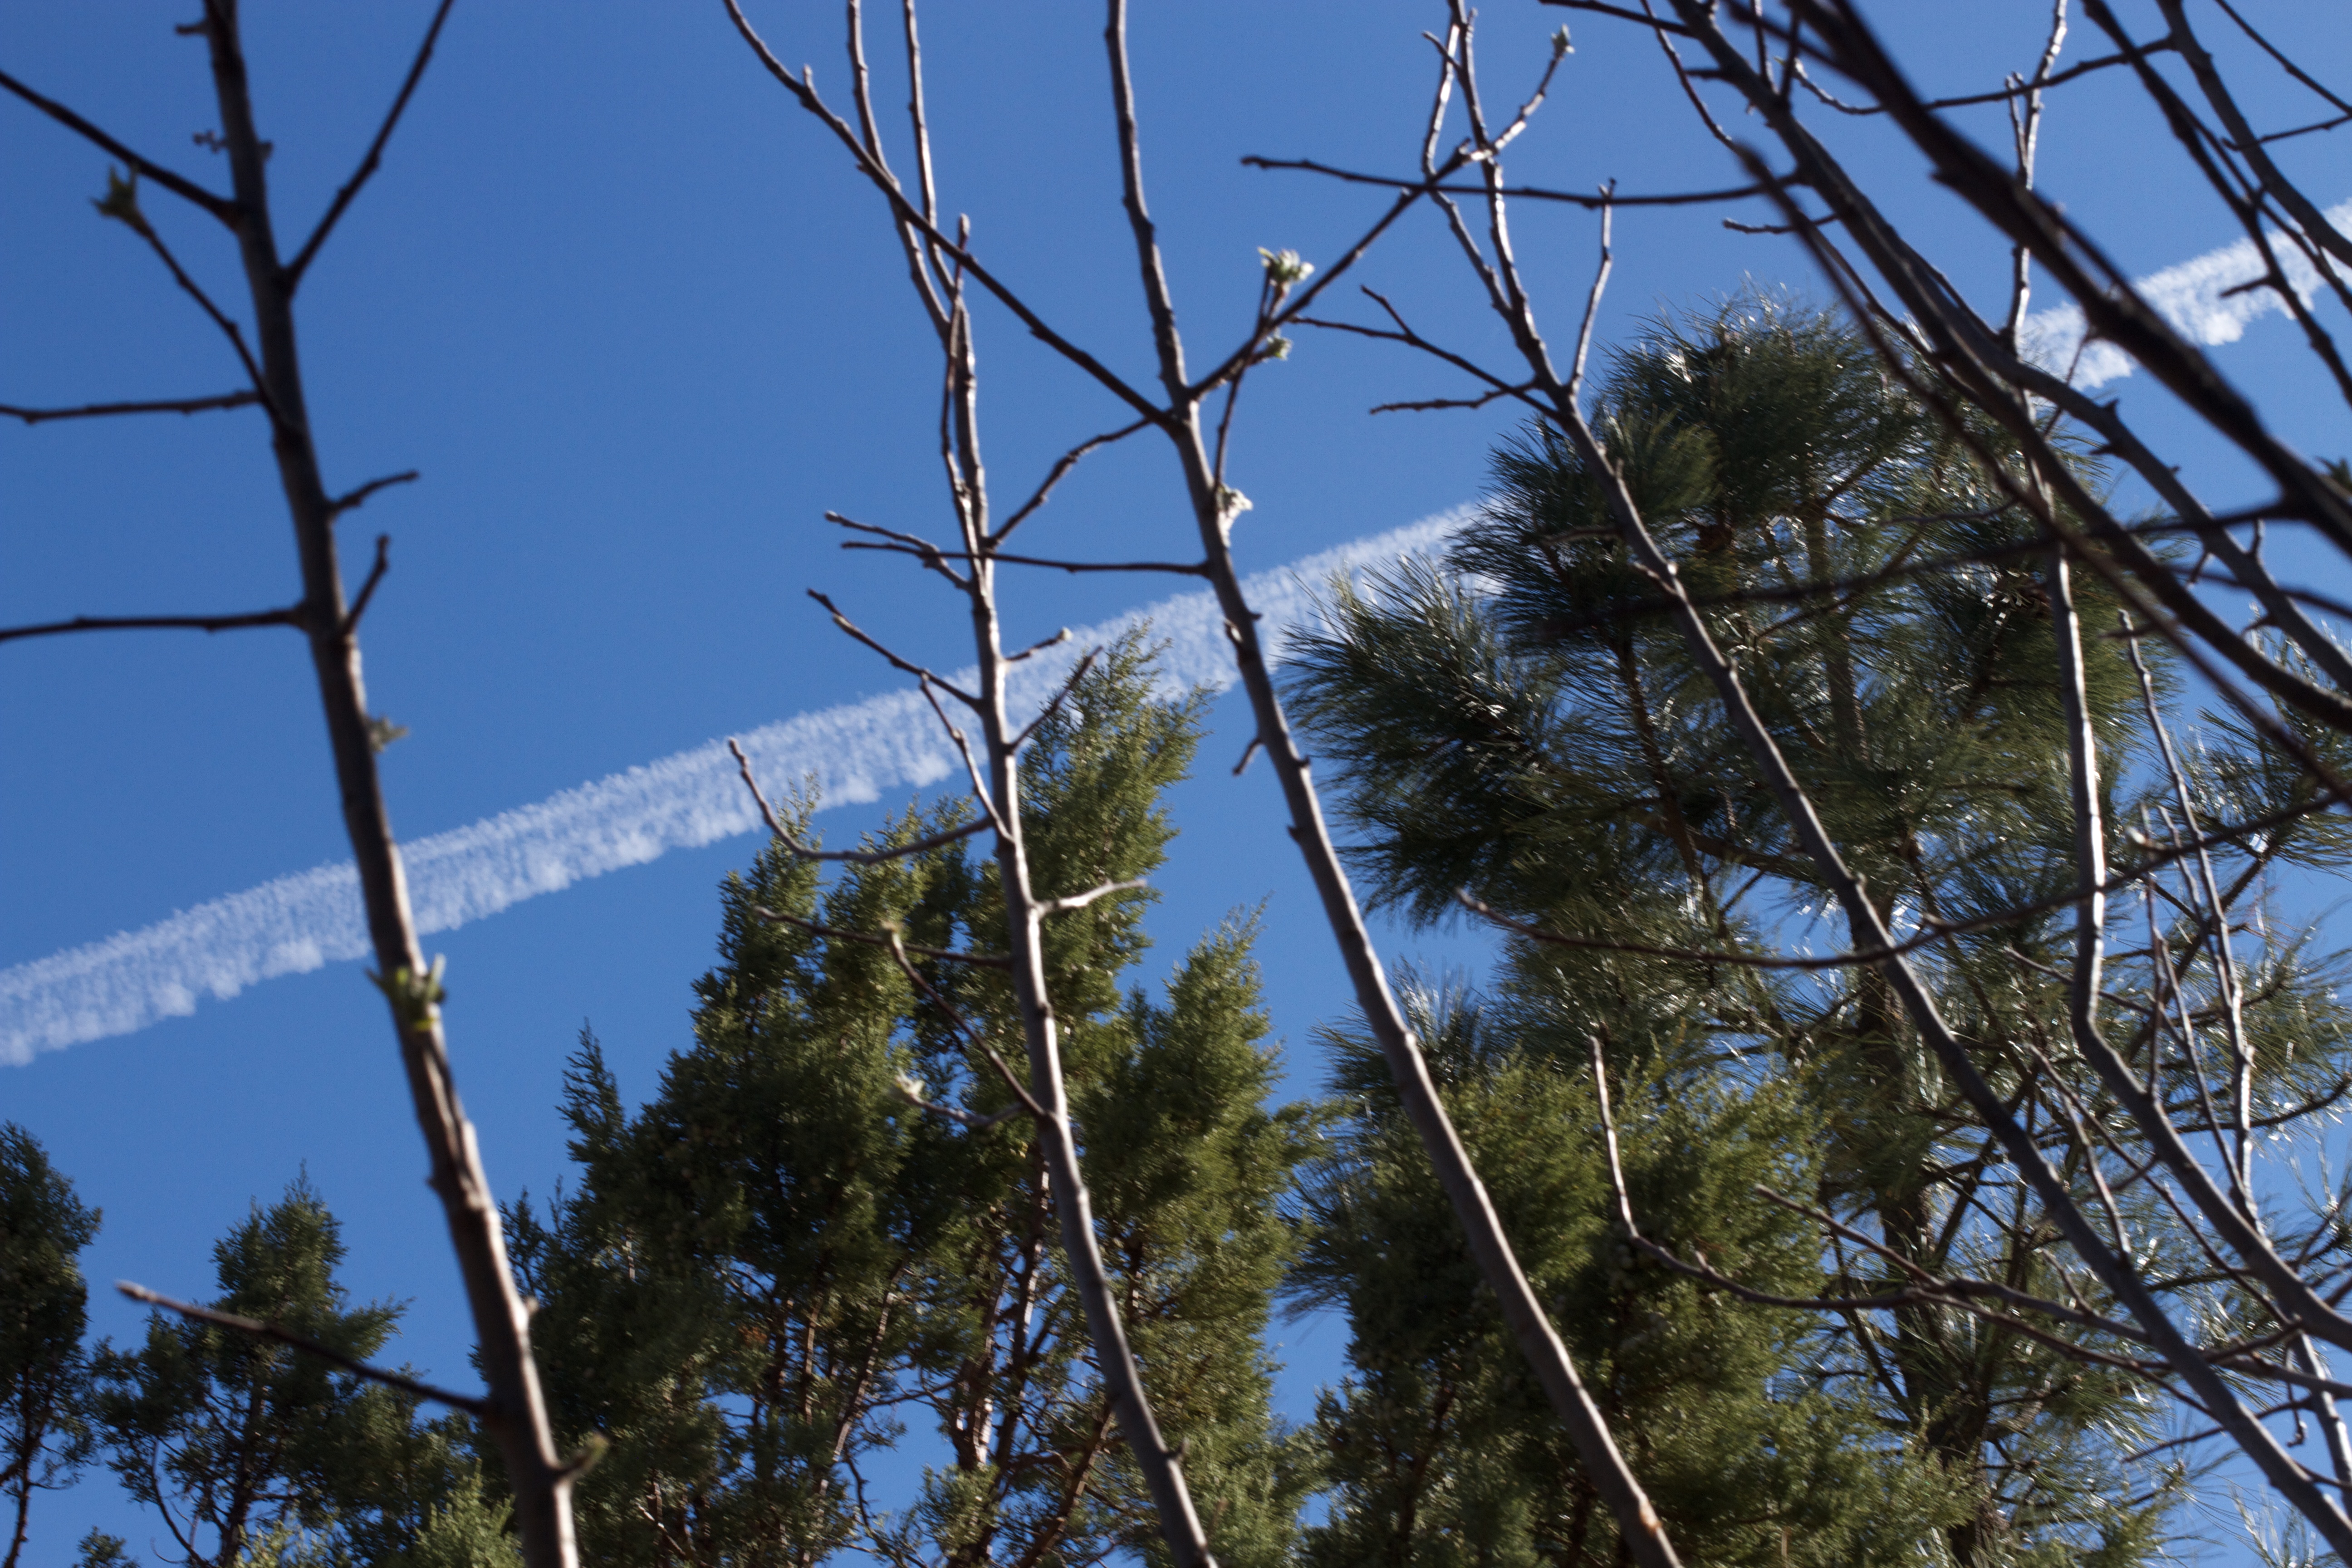
tree, nature, forest, branch, cloud, plant, sky, sunlight, wind, contrail, woody plant, outdoor structure, overhead power line